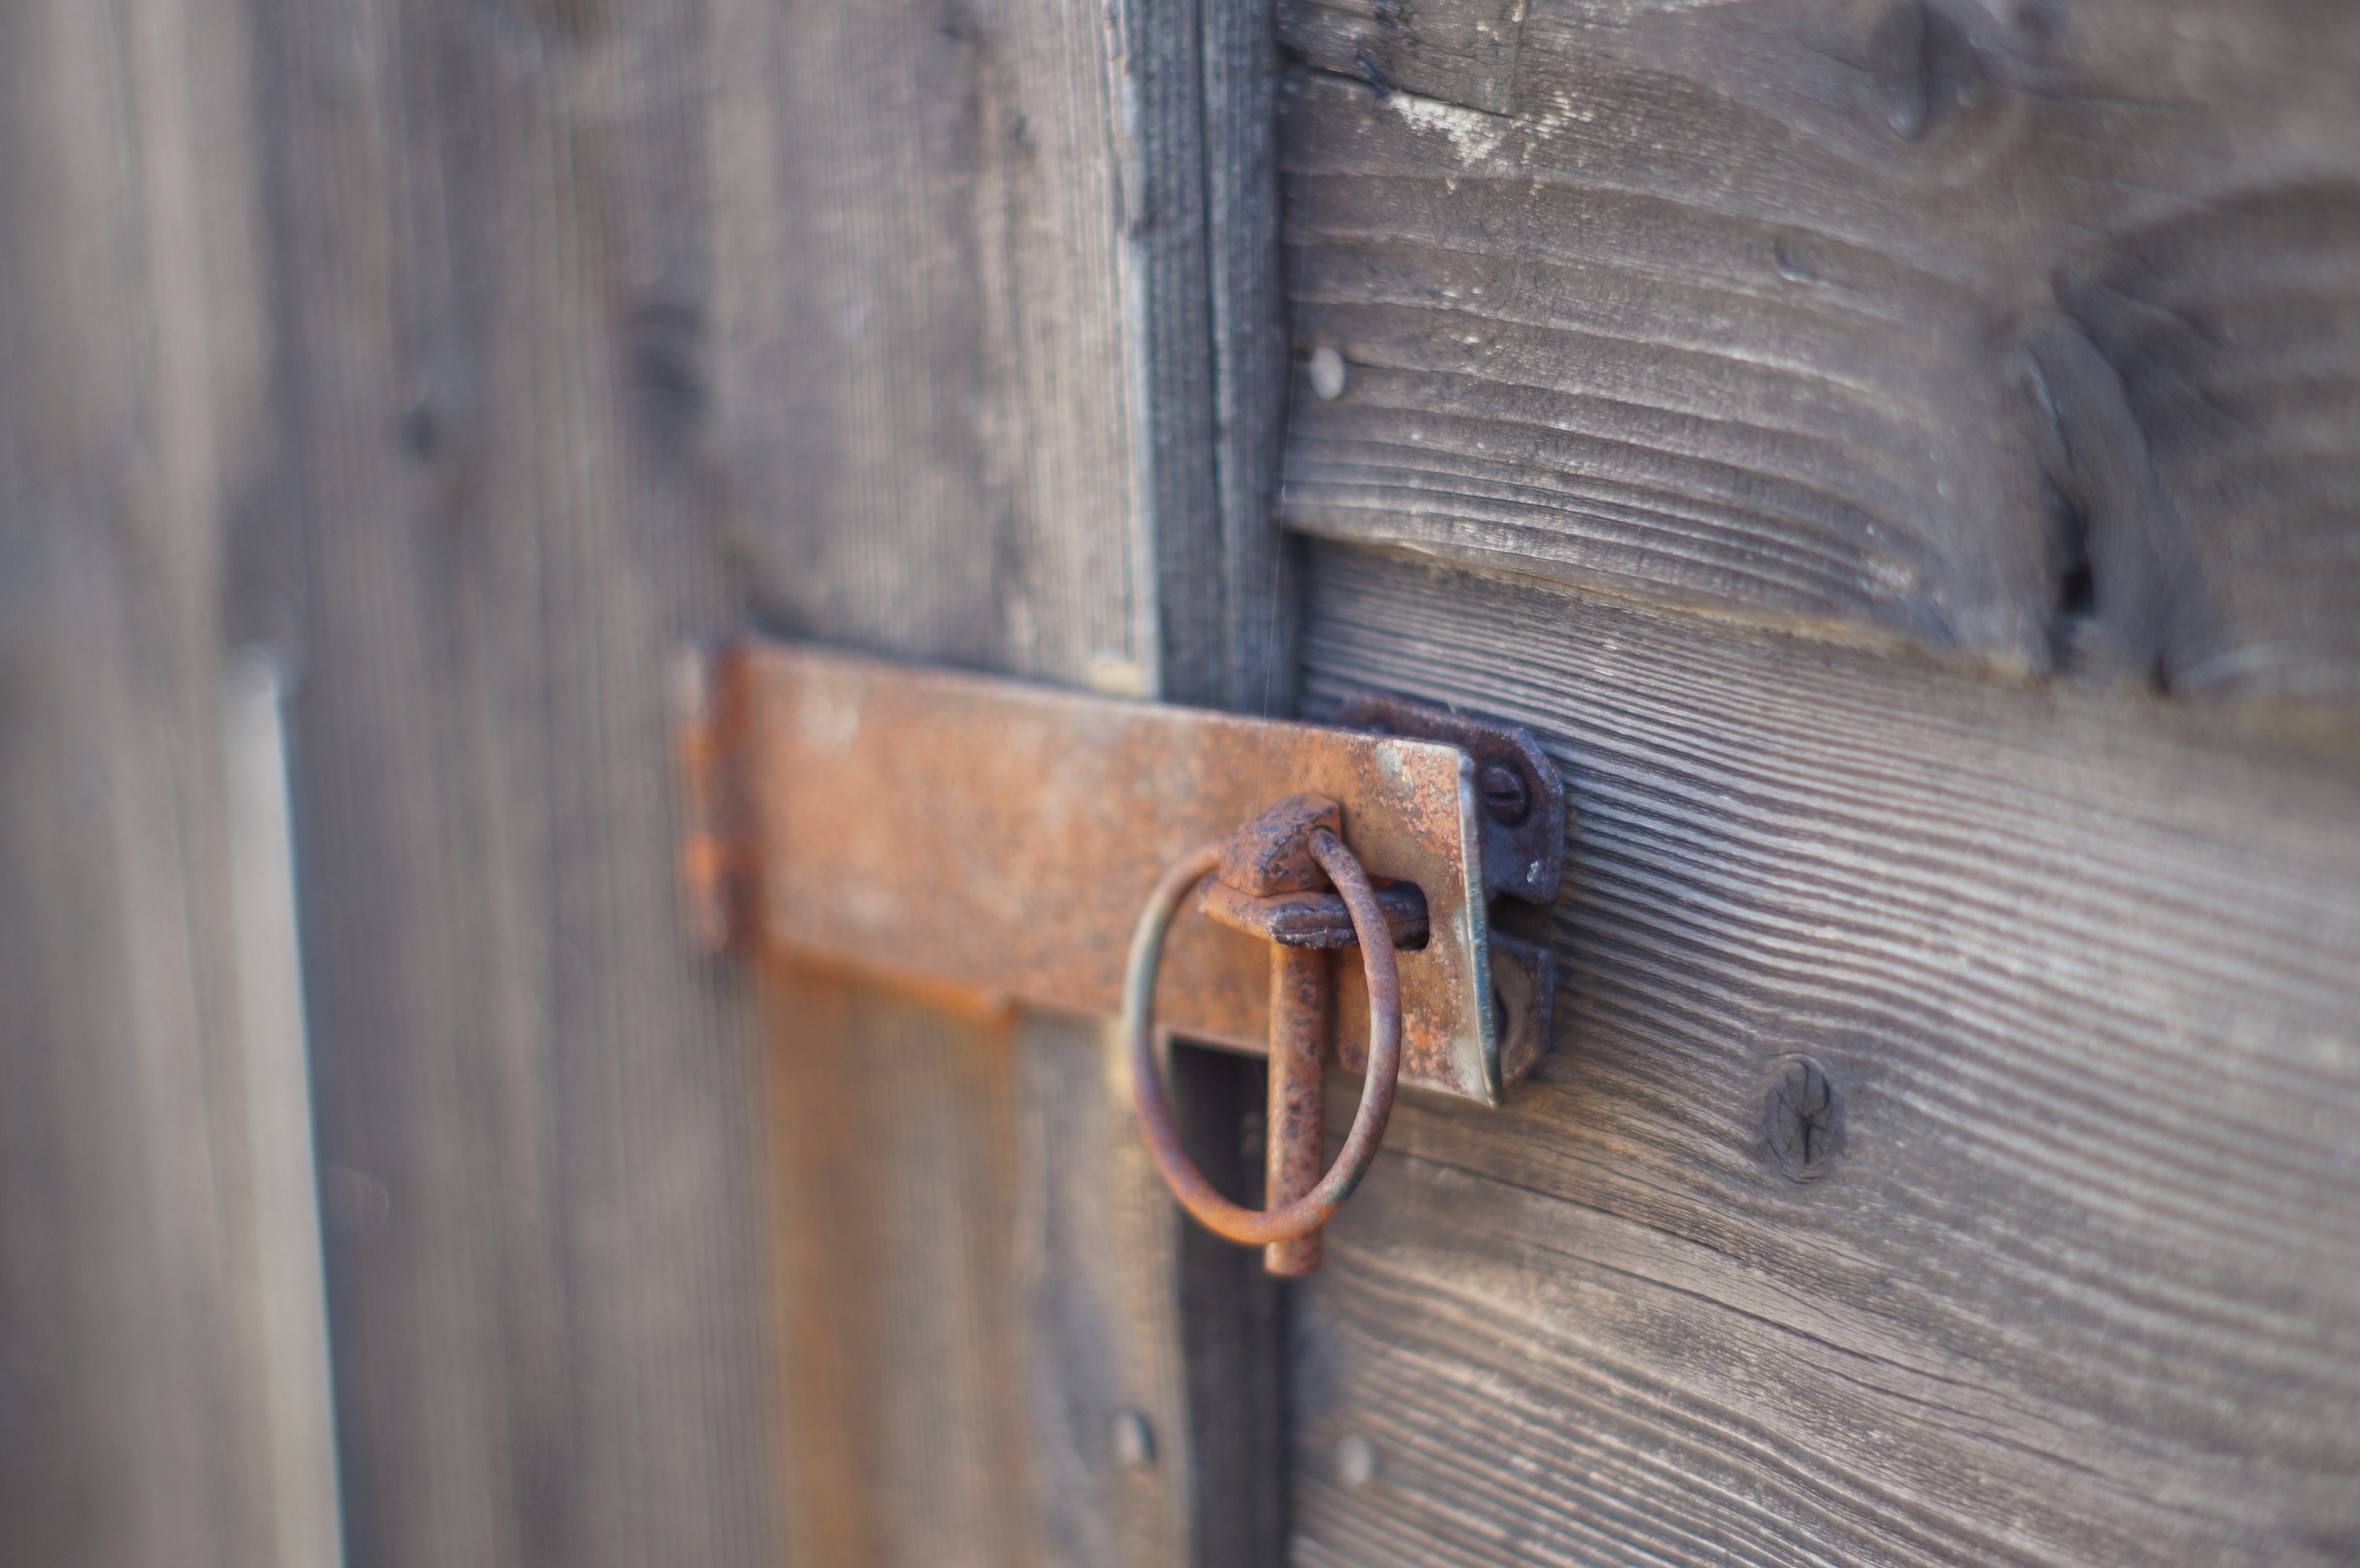
wood, building, wall, shed, macro, close up, wooden, lock, garden shed, clasp, shallow depth